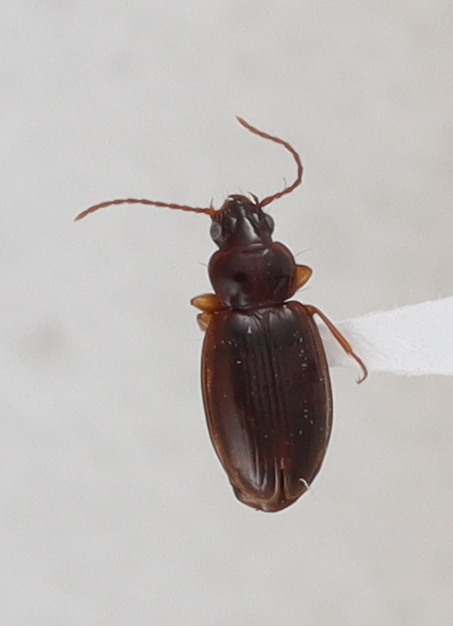
Scientific name: Trechus obtusus
Plot: 14
Trap: S
Collected: 20200929